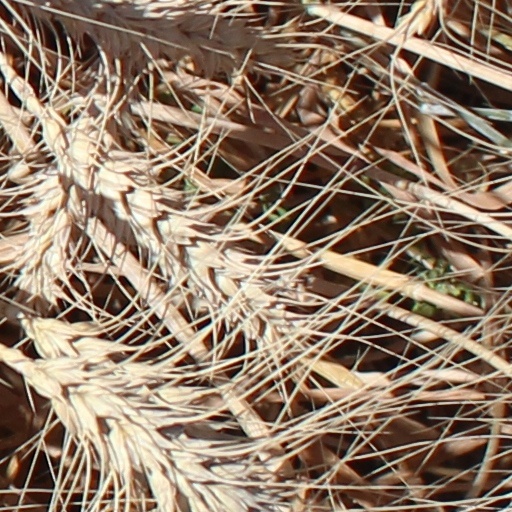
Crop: wheat